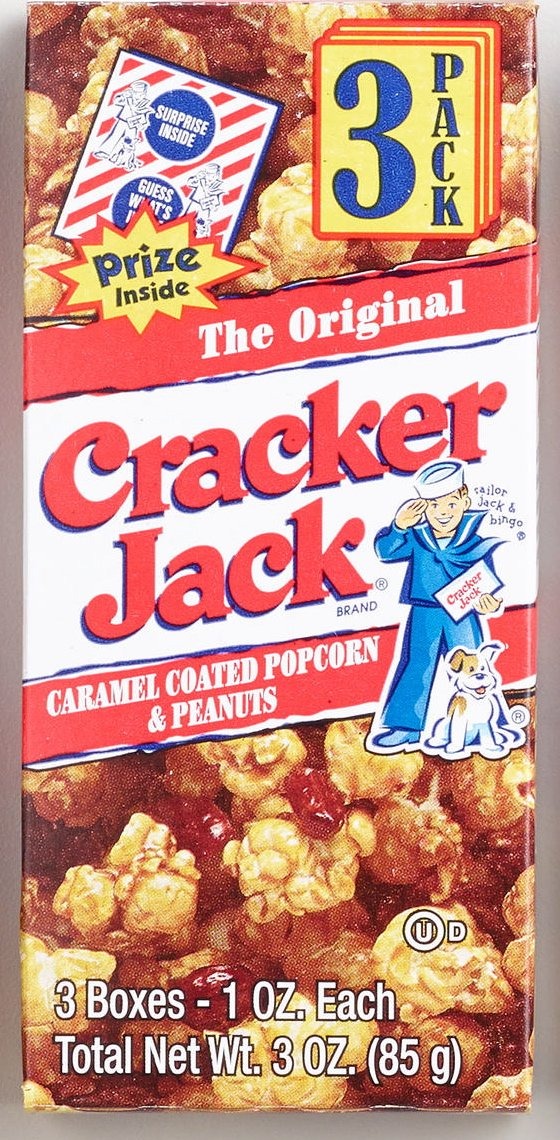
Item Name: The Original 3-Jack Pack (24 Boxes of 1oz Each)
Value: 24.0
Unit: Ounce

Price: 7.18